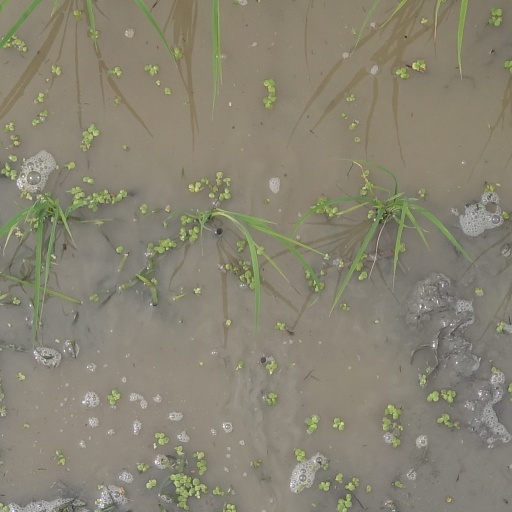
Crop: rice